Annenschule

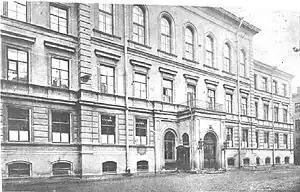
Annenschule gymnasium in 1912

Saint Anna German High School, usually known as Annenschule, was a school in Saint Petersburg, Russia founded in 1736 for children of the German population of the city. In 1918, Annenschule became Soviet work school №11, and later school №203. Its alumni included ethnologist Nicholai Miklukho-Maklai, jeweler Peter Fabergé, philologist Faddei Zielinski, teacher and physician Peter Lesgaft, poet and Nobel Prize laureate Joseph Brodsky, actress Elena Granovsky, writer Igor Yefimov, and chess world championship pretendent Victor Korchnoi. In 1975 the specialized high school №239 moved into the building.